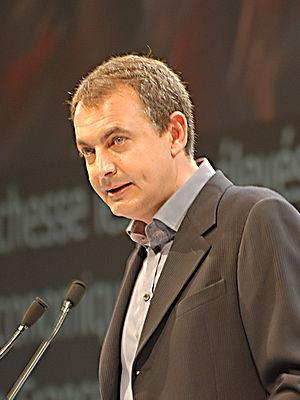
José Luis Rodríguez Zapatero pendant son meeting de Toulouse du 19 avril 2007 pour l'élection présidentielle de 2007.